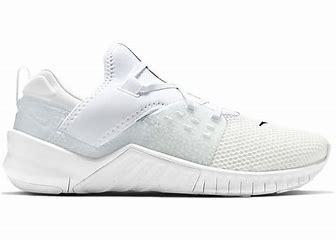
Brand: Nike
Model: Free X Metcon 2